Ichneutica peridotea

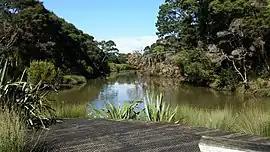
Lucas Creek in Kell Park, not far from the type locality of "I. peridotea"

Adults of this species are on the wing from July to September and are attracted to light. This species is likely to have been overlooked as a result of this species being on the wing in late winter.